Mir Yazdanbakhsh

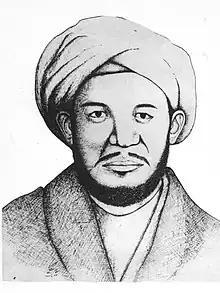

Mir Yazdanbakhsh was a chieftain of the Behsud Hazaras in the Hazarajat of central Afghanistan in the 19th century. Son of Mir Wali Beg, he was born in 1790.